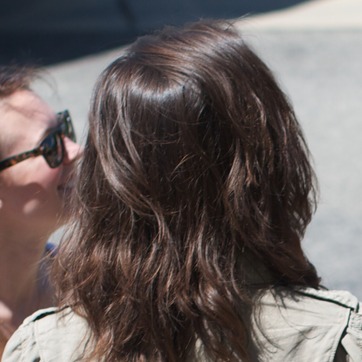
Material: hair